Jane and Finch

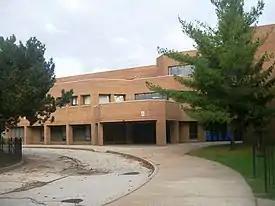
Regina Pacis Catholic Secondary School is a defunct Roman Catholic secondary school located in Jane and Finch. The building has been occupied by Monsignor Fraser College.

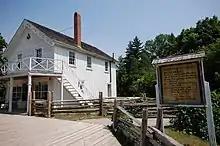
Tinsmith Shop at Black Creek Pioneer Village, an open-air heritage museum of 19th-century Ontario.

Two public school boards operate schools in Jane and Finch, the separate Toronto Catholic District School Board (TCDSB), and the secular Toronto District School Board (TDSB). Before 1998, they were overseen by the Metropolitan Separate School Board (MSSB) and North York Board of Education (NYBE) respectively. Both TCDSB, and TDSB operate public primary education institutions in the neighbourhood, including: